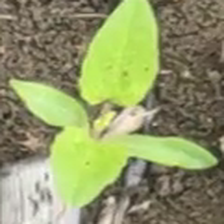
Weed species: Lamber_Quarter_plant(Chenopodium )